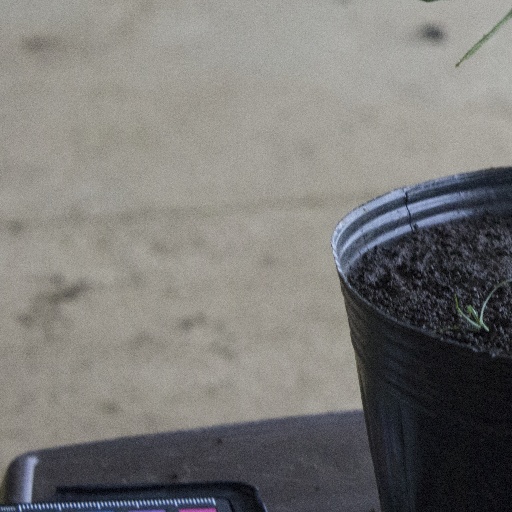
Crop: soybean